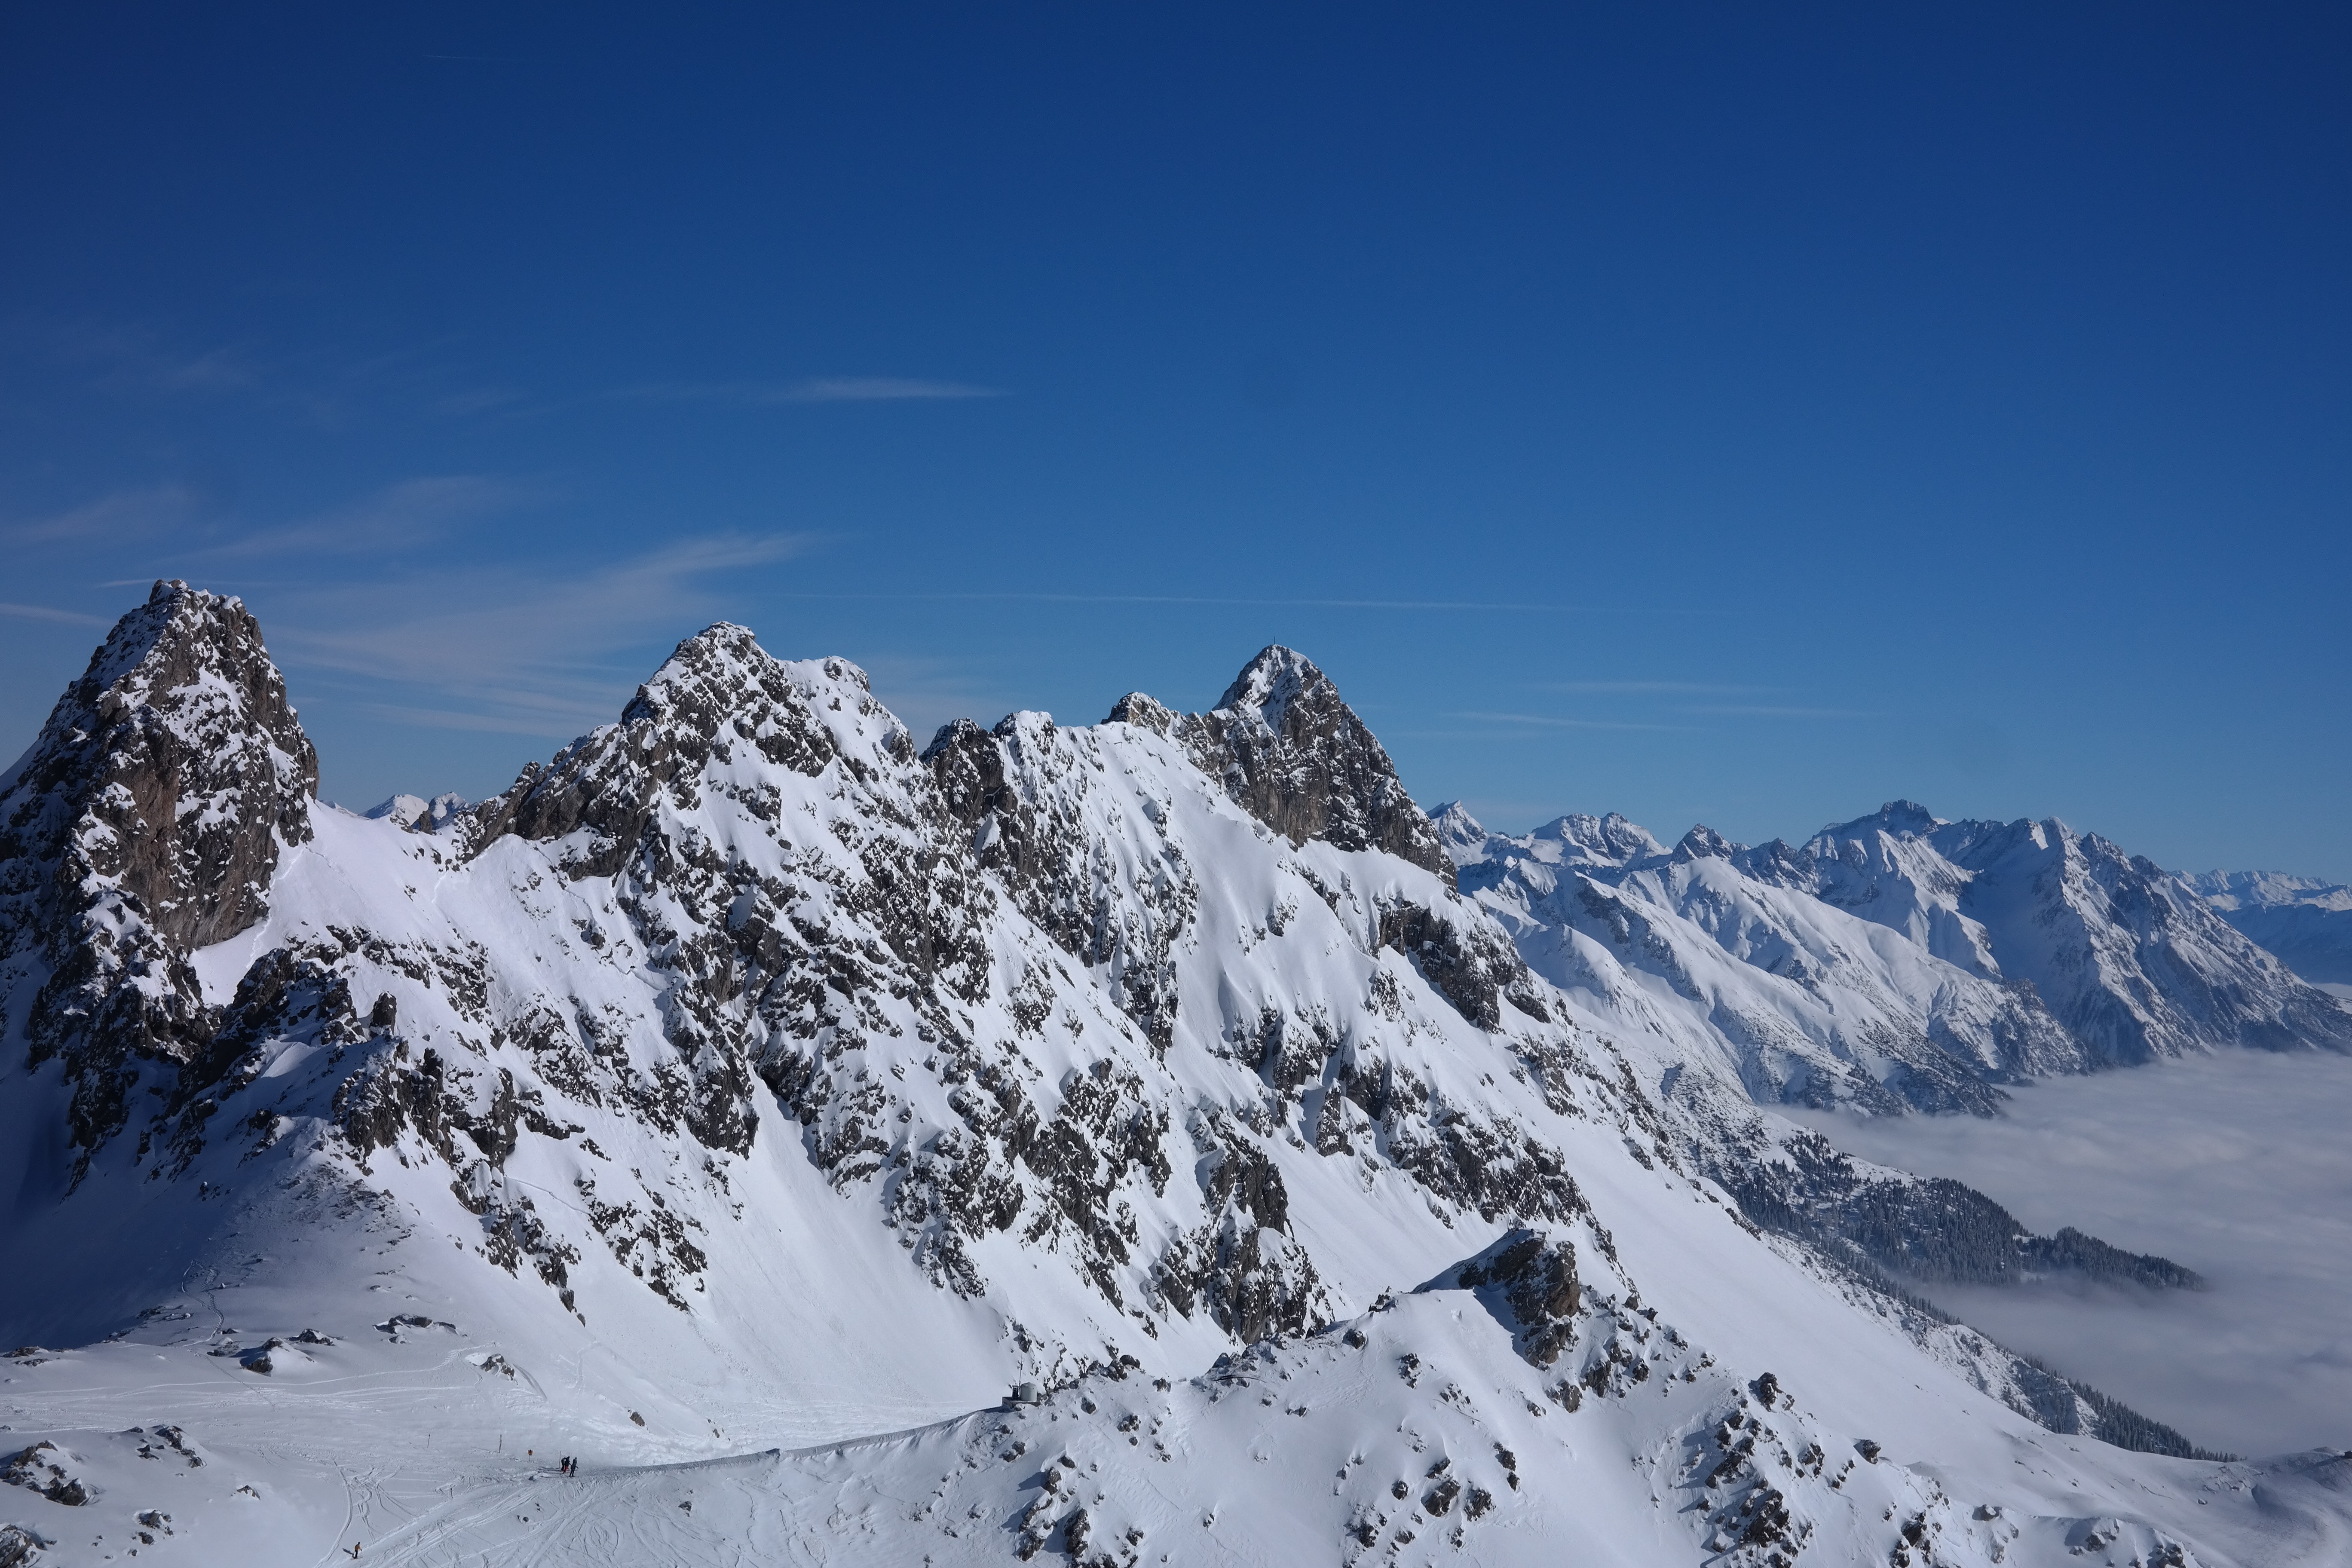
mountain, snow, winter, mountain range, weather, skiing, season, ridge, summit, mountaineering, winter sport, mountains, alps, plateau, wintry, piste, landform, ski area, ski touring, mountain peaks, arlberg, ski mountaineering, mountainous landforms, geological phenomenon